Threads (2017 film)

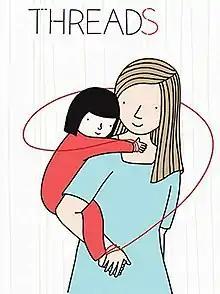
Film poster

Threads is a Norwegian-Canadian animated short film, directed by Torill Kove and released in 2017. Based on Kove's own experience as an adoptive parent, the film depicts a woman who catches a thread in the sky which carries her to a baby girl. The woman rears and remains connected to the girl through a red thread of love and emotional connection. This lasts until the girl is a young woman old enough to go seek her own thread of connection to a baby of her own.